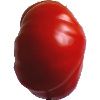
Label: Tomato 3